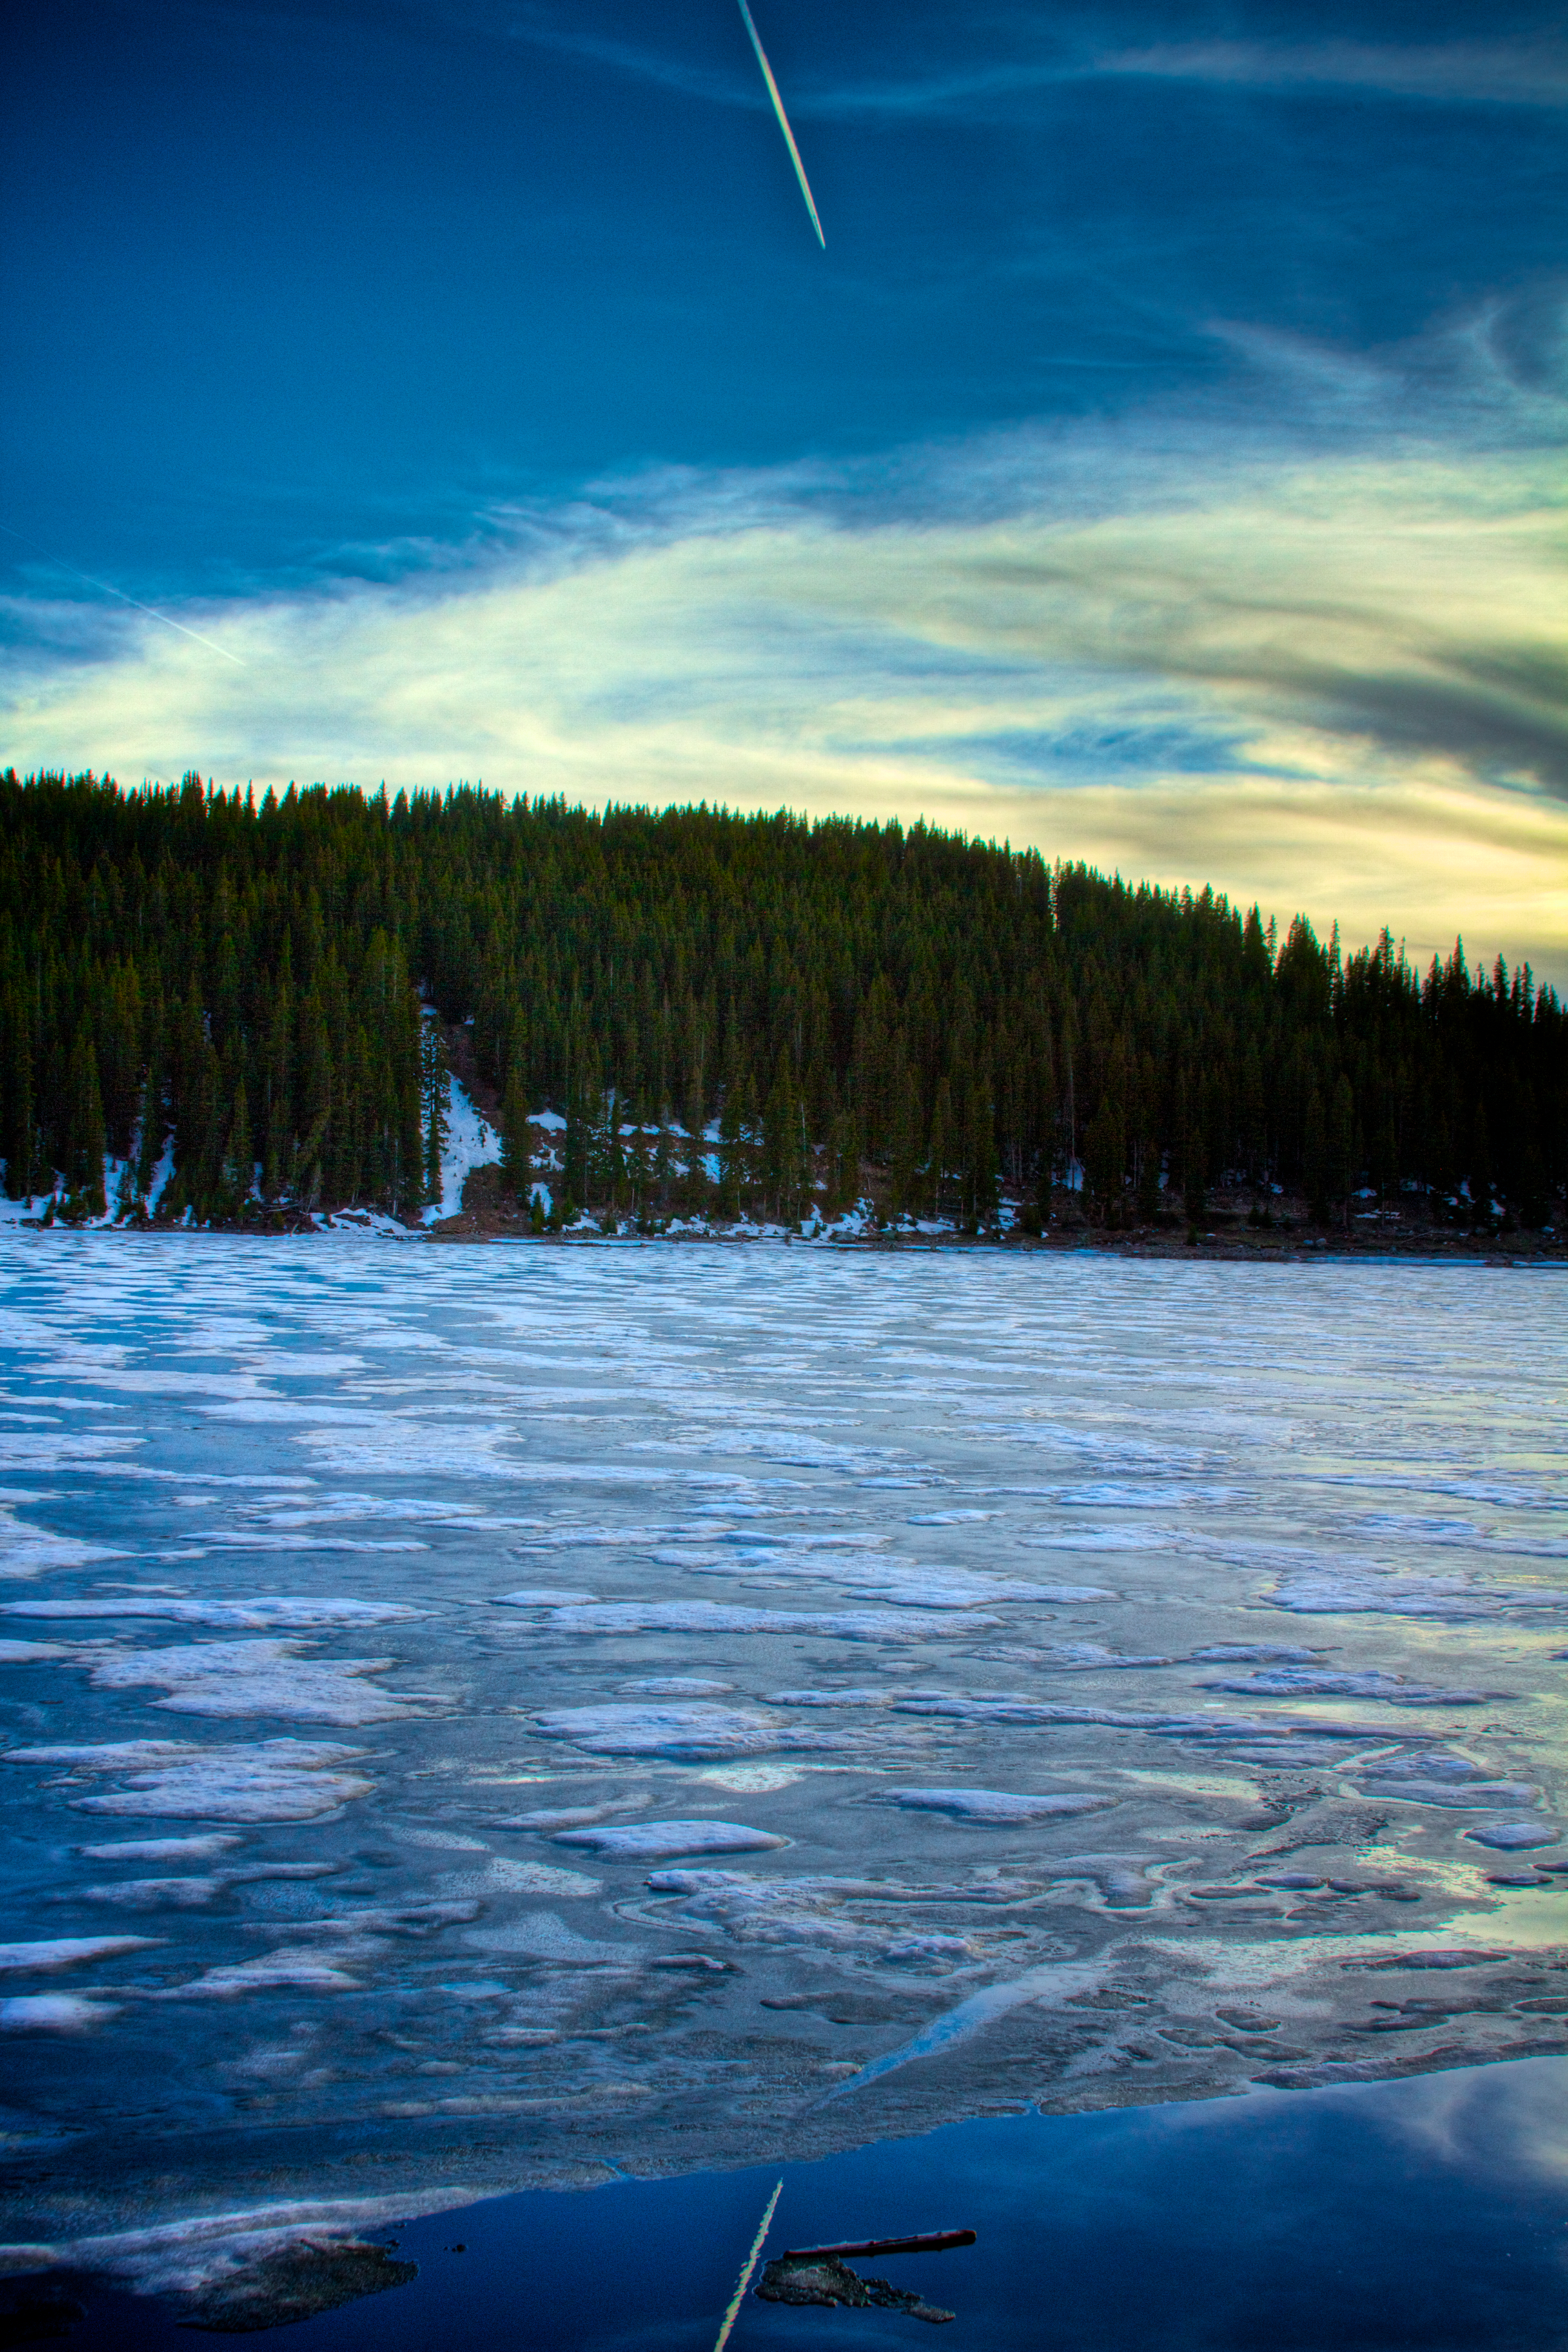
sea, water, nature, ocean, mountain, winter, cloud, sky, sunset, morning, wave, lake, dawn, river, dusk, ice, evening, spring, reflection, vehicle, canon, reservoir, hdr, eos, colorado, cool, mountains, canon7d, mirror, 7d, loch, tonemapped, co